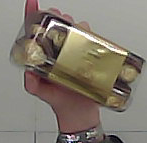
Product: rocher_chocolate